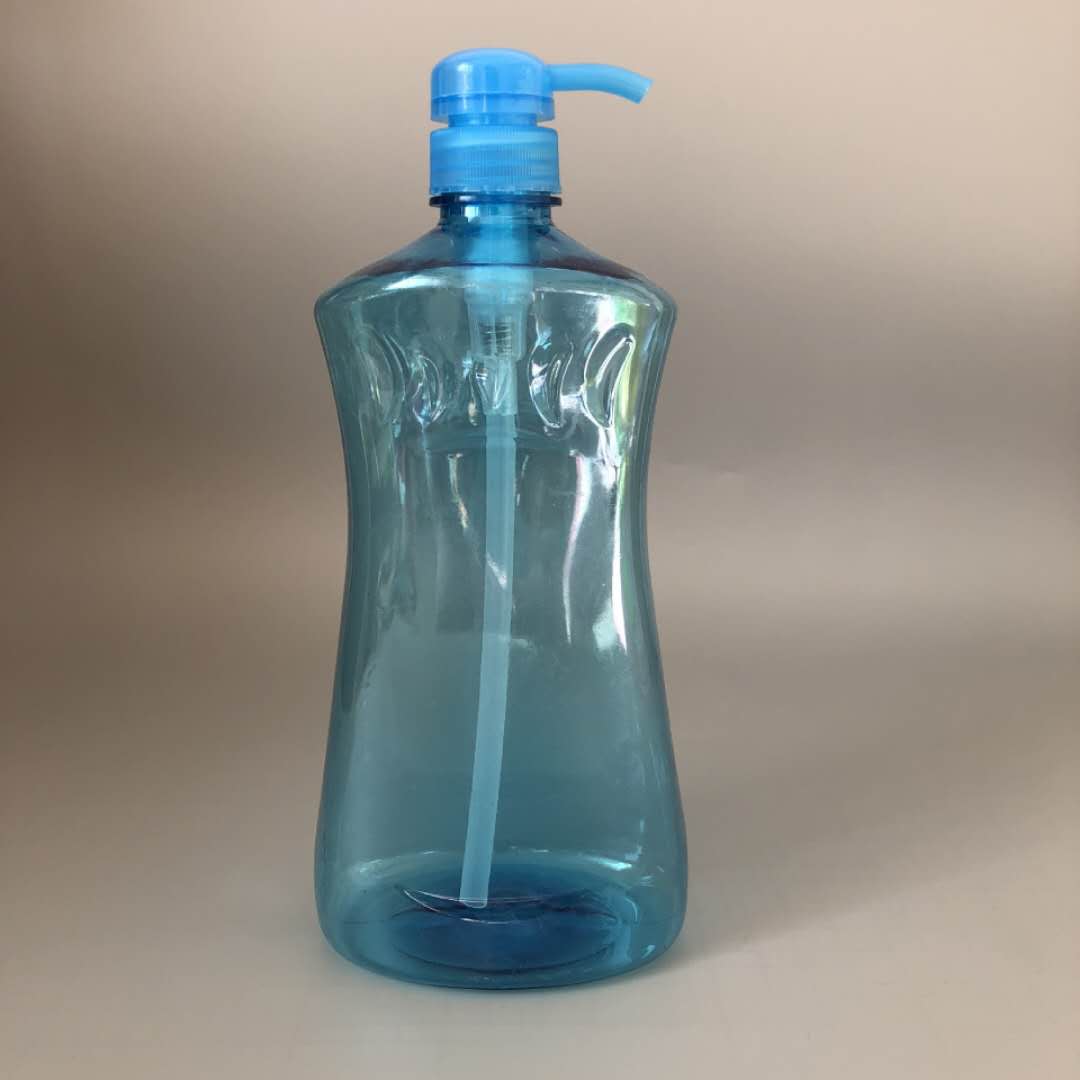
Label: plastic